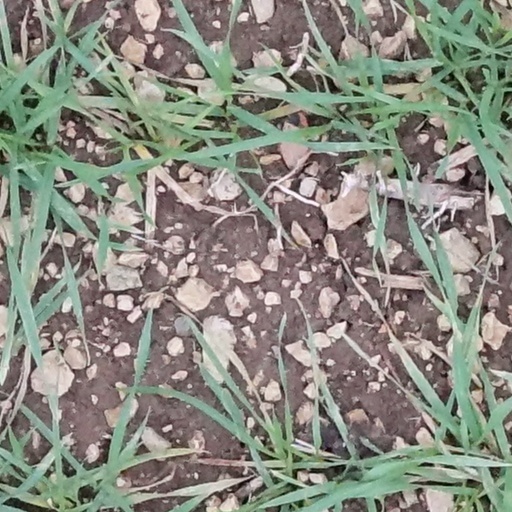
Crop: wheat